Sechler Run

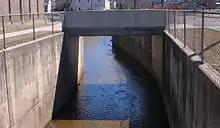
Channelized Sechler Run in Danville

The elevation of Sechler Run at its mouth is above sea level. The stream is channelized in Danville, sometimes with concrete. The water temperature on the stream in this location is warm, but the waters are cooler in the upper reaches of it.